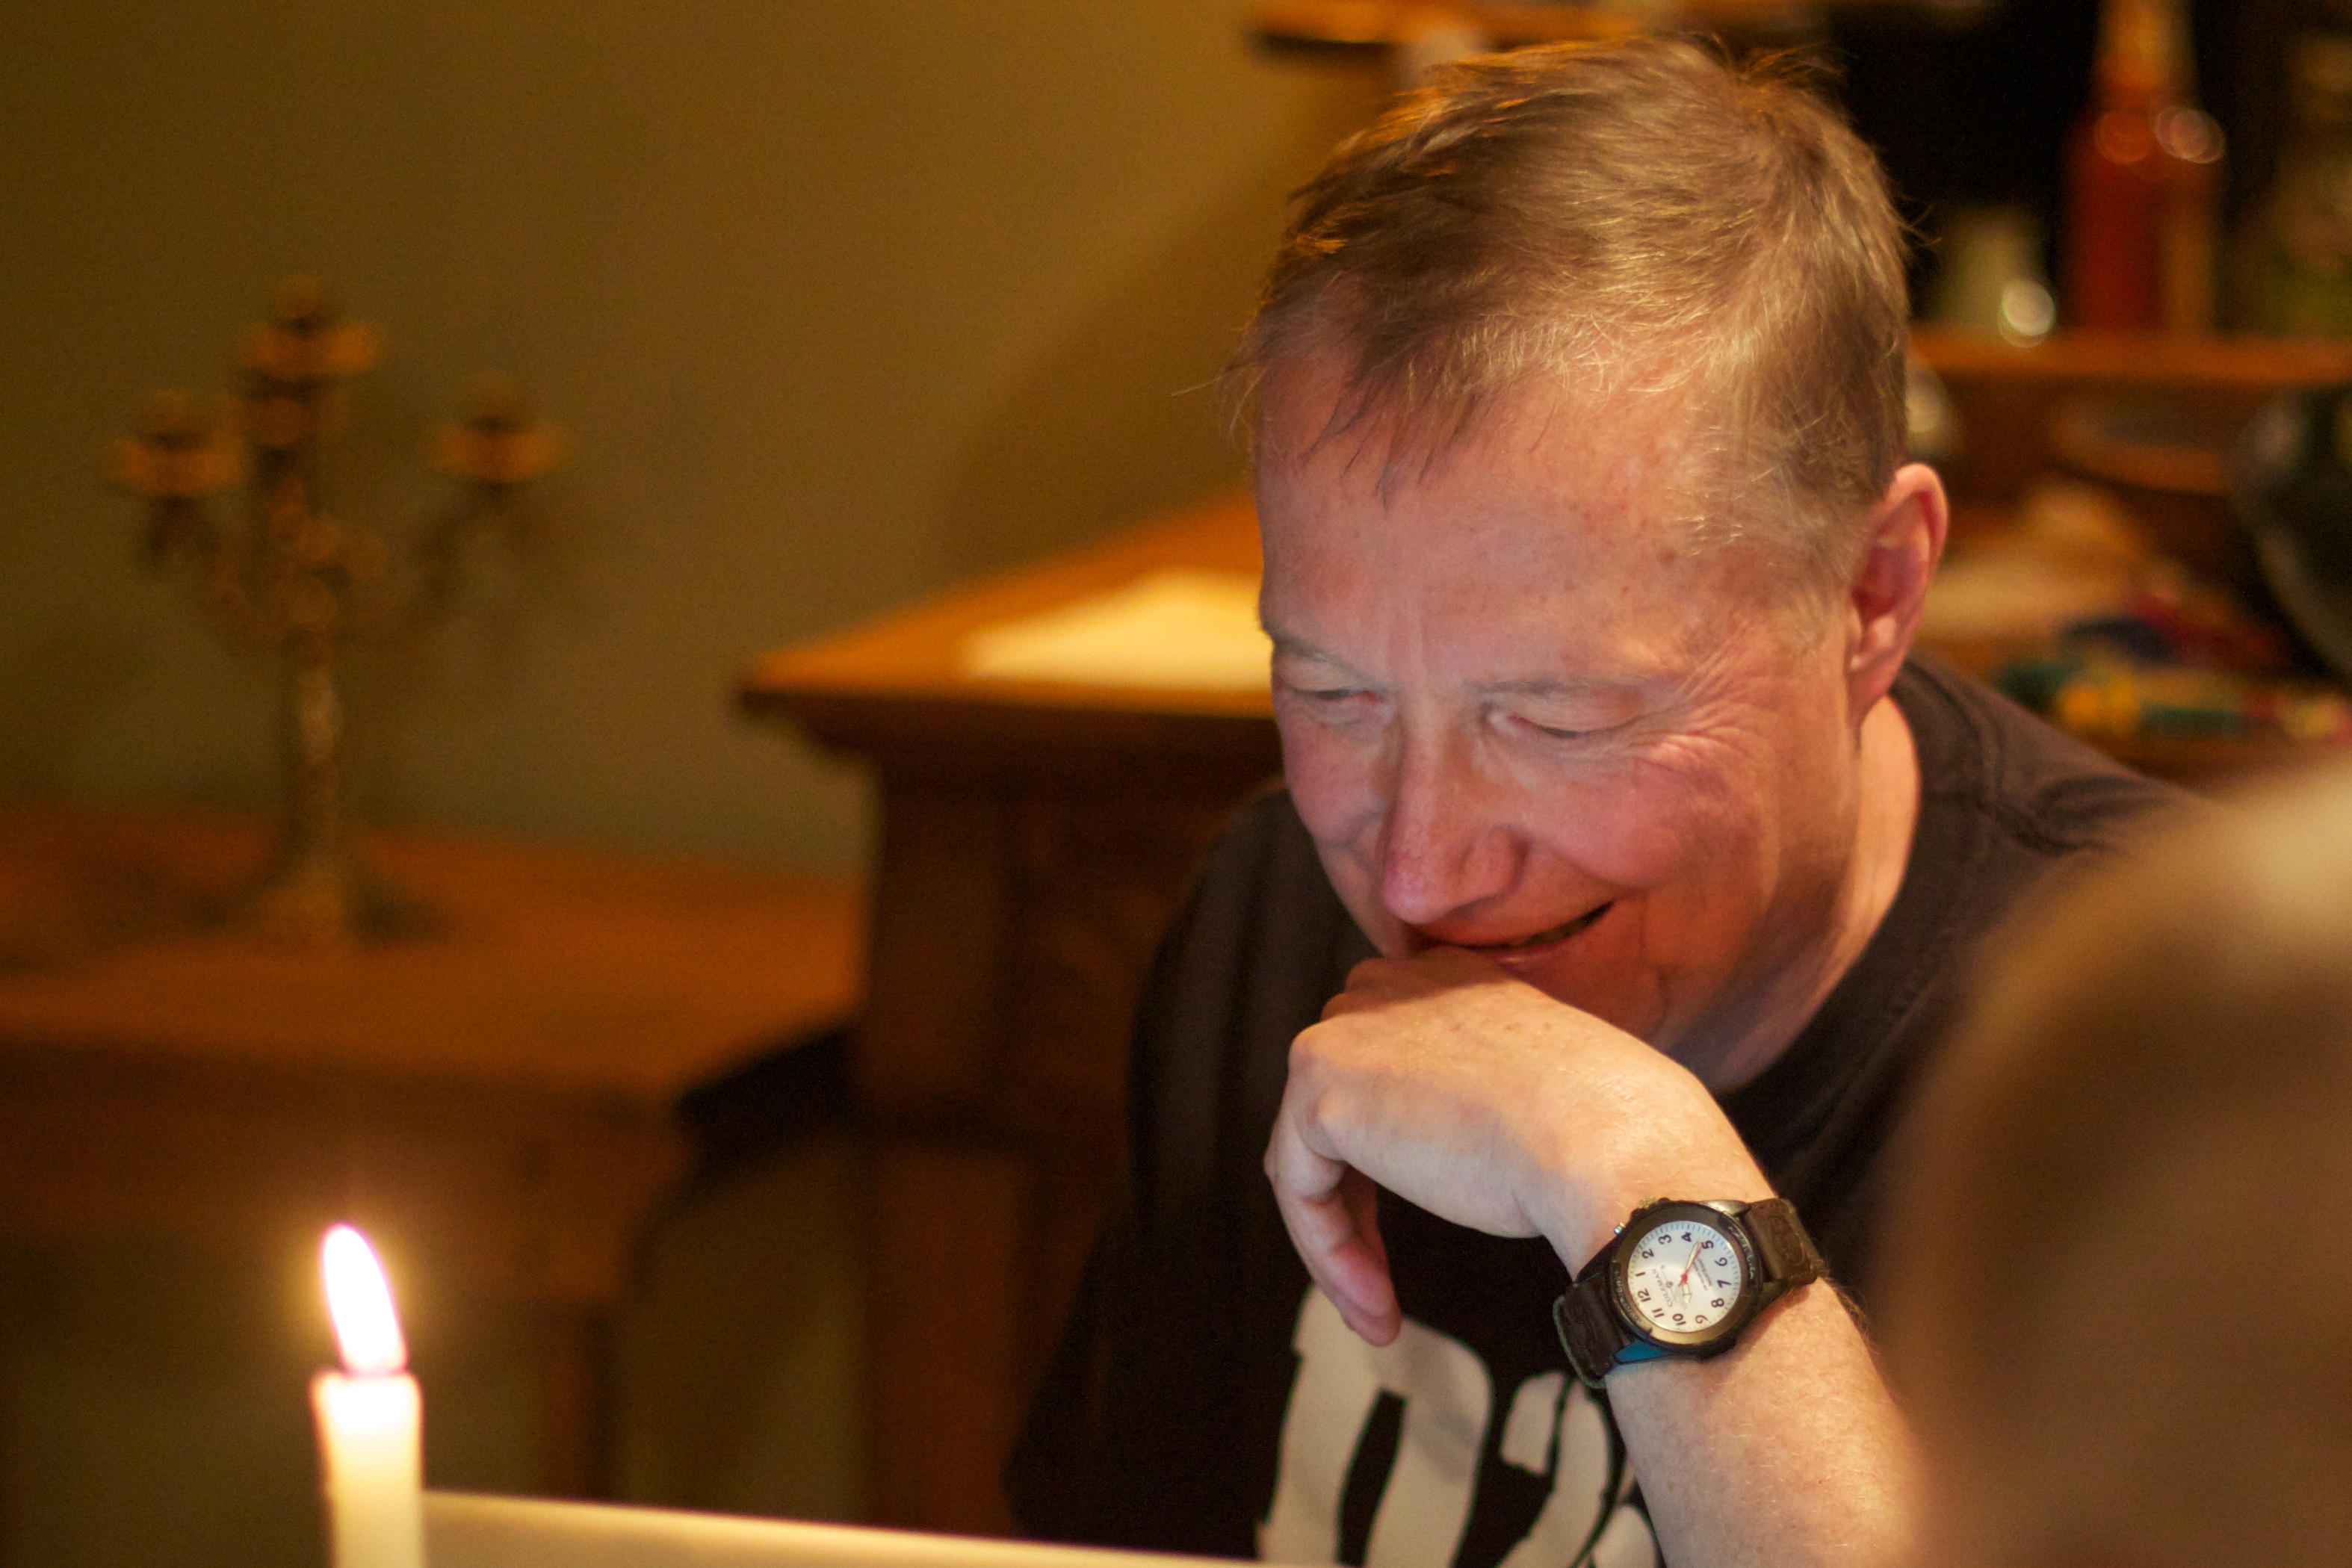
man, person, people, male, child, odyssey